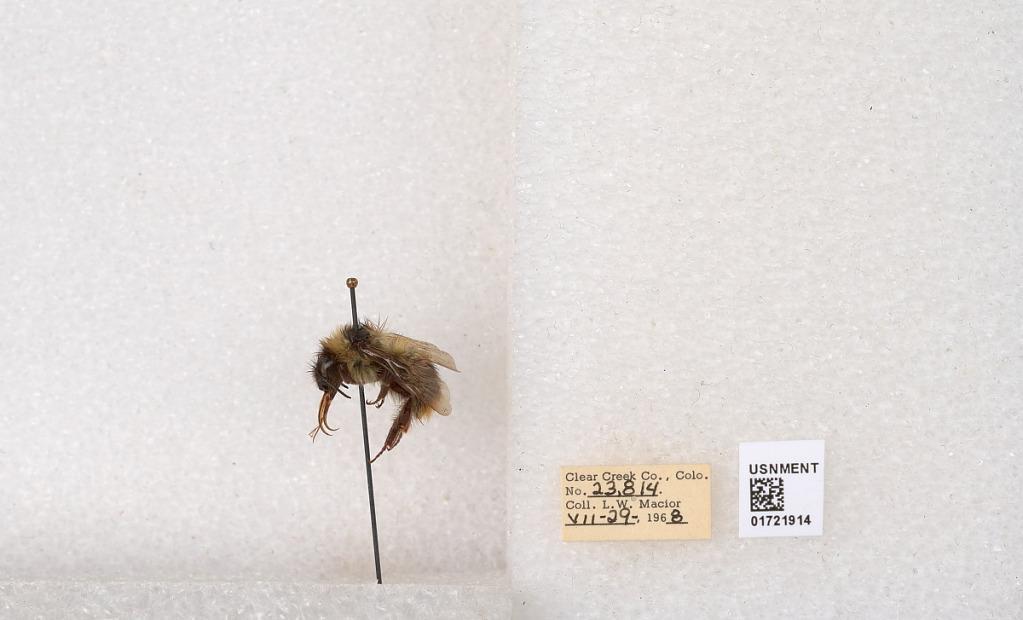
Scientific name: Bombus kirbyellus
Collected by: L. Macior
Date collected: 1968-7-29
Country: United States
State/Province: Colorado
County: Clear Creek
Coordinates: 39.6891, -105.644